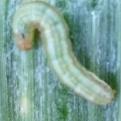
Crop: Onion
Condition: caterpillar-p